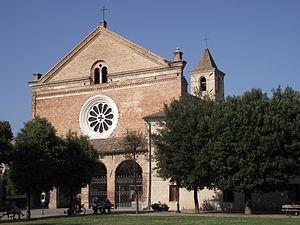
Abbaye cisterciens Sainte Marie, XII siècle, Chiaravalle - Italie
Cet article liste les abbayes cisterciennes actives ou ayant existé sur le territoire italien actuel. Il s'agit des abbayes de religieux appartenant à l'ordre cistercien.
L'abbaye Santa Maria de Castagnola est une ancienne abbaye cistercienne, située en Italie, dans la commune de Chiaravalle.